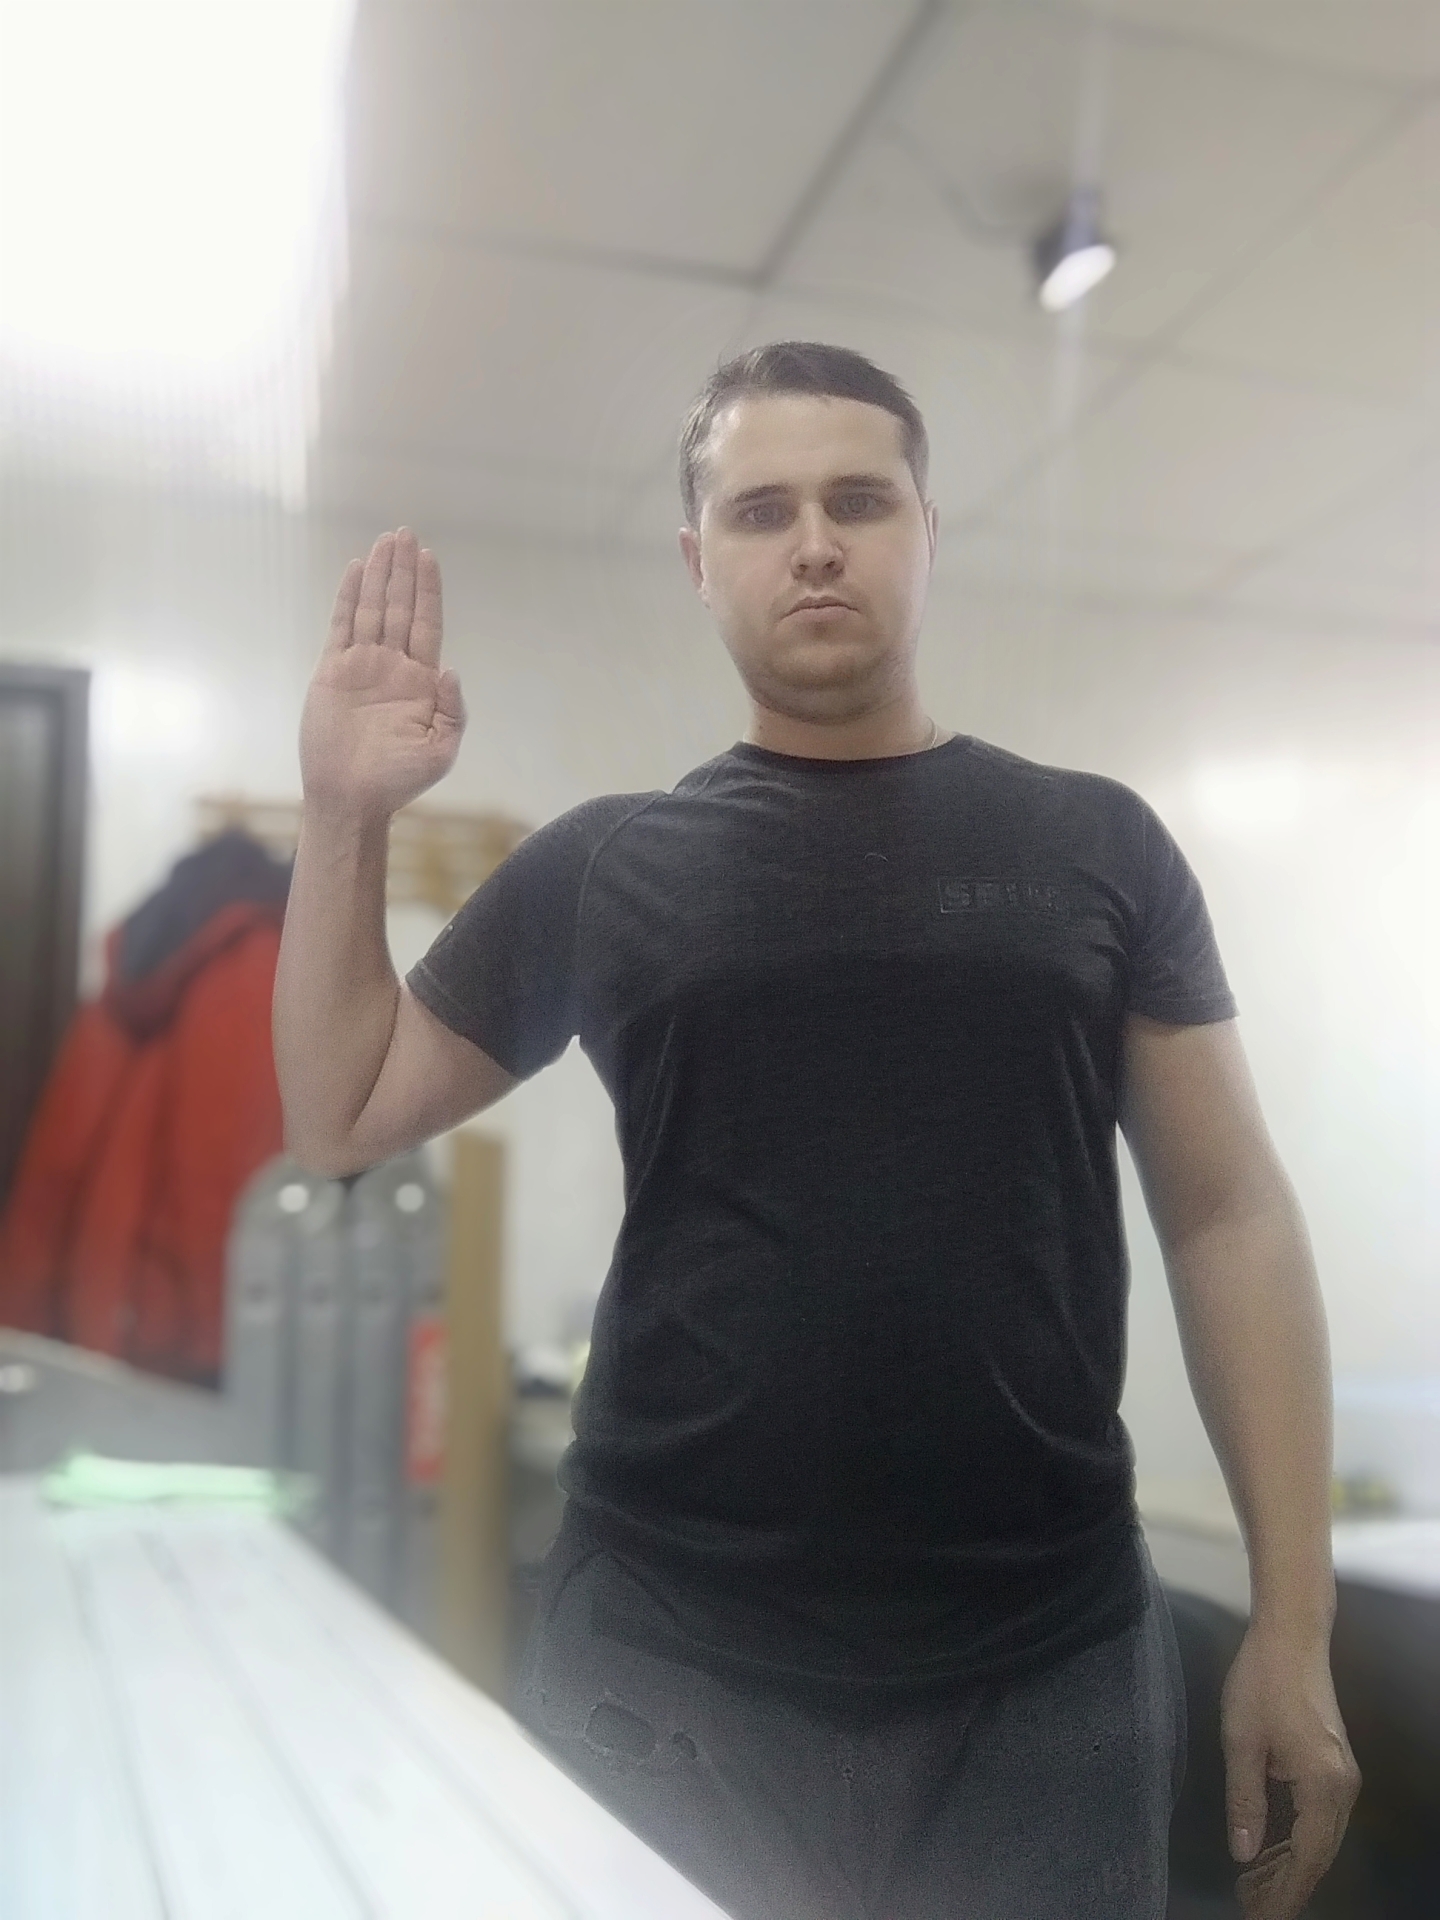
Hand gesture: stop